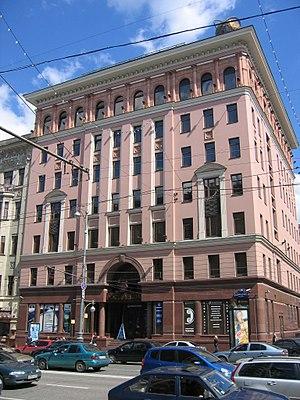
Rostelecom est une entreprise russe de télécommunications.